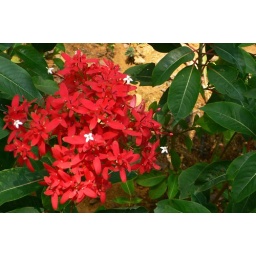
Don't remember Ixora with sprays of white above red ones.